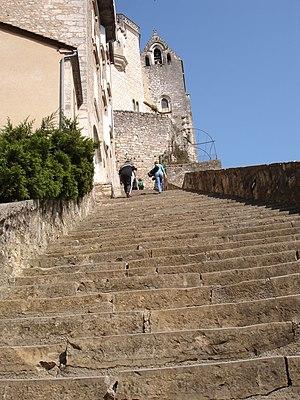
France, Lot (46), Rocamadour, grand escalier
Ce tableau présente la liste de tous les monuments historiques classés ou inscrits dans la ville de Rocamadour, Lot, en France.
La Cité religieuse ou sanctuaire de Rocamadour est une cité mariale construite au flanc de la falaise du canyon de l'Alzou, sur la commune de Rocamadour dans le Lot, en France. Construite en plusieurs étapes à partir du XIᵉ siècle, la plupart de ses édifices religieux datant du XIIᵉ siècle, cette cité englobe l'escalier d'accès et un parvis autour duquel se trouvent une basilique, une crypte et sept chapelles dont l'une accueille une Vierge noire du XIIᵉ siècle. Elle bénéficie de nombreuses protections : elle est inscrite au patrimoine mondial de l'Unesco et est constituée de plusieurs monuments historiques plusieurs fois classés et inscrits.